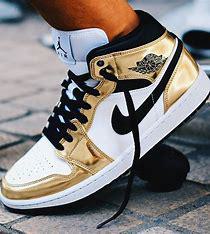
Brand: Jordan
Model: kg Air Jordan 1 Mid